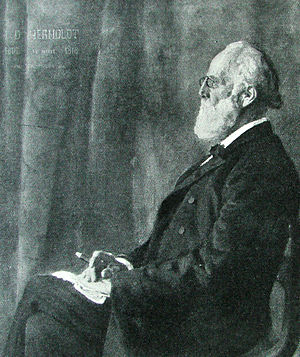
Johan Daniel Herholdt (arkitekt)
Johan Daniel Herholdt (født 13. august 1818 i København, død 11. april 1902) var en dansk arkitekt.
Johan Daniel Herholdt var en dansk arkitekt, professor, kongelig bygningsinspektør og borgerrepræsentant, der satte et afgørende præg på dansk arkitektur i anden halvdel af 1800-tallet og påvirkede dansk arkitekturtradition helt ind i 1900-tallet.